Answer in natural language. How many Doorways are visible in the scene? Choose between the following options: 1, 0, 4, 5 or 3
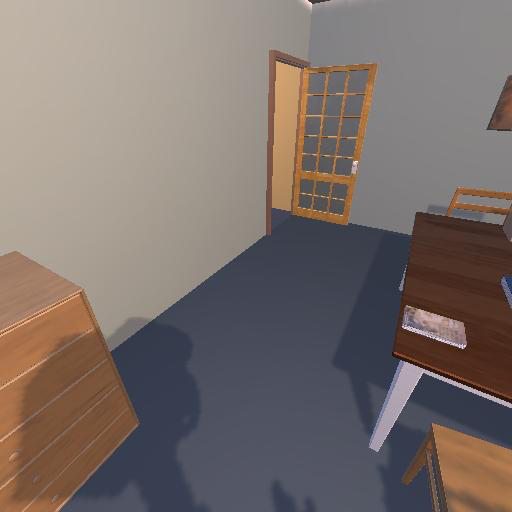
<answer>1</answer>